Olympiatravet

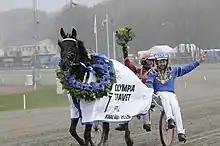
B.B.S.Sugarlight after his victory in 2015.

Olympiatravet (literally "The Olympic Trot") is an annual Group One harness event for trotters that is held at Åby Racetrack in Mölndal, 10 km south of Gothenburg, Sweden. The event was carried through for the first time in 1979. In 2009, the purse of the final was approximately US$326,000 (SEK2,750,000).